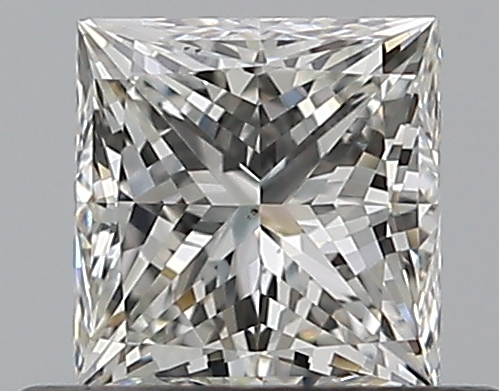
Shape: princess
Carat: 0.5
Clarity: VS2
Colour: I
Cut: VG
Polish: EX
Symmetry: VG
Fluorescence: F
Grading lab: GIA
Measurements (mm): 4.27 x 4.14 x 3.12